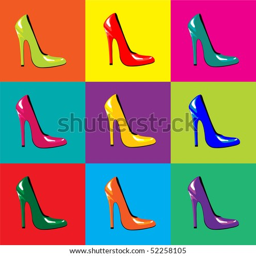
an illustration of bright , high - heel shoes on colorful tiled background .